Cerro Porteño

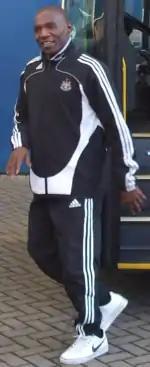
Geremi Njitap played for the club during the 90s.

Over the years the club has won a significant number of national championships. However, to date, it has not won any international tournaments despite a few good runs in the Copa Libertadores including semi-final appearances in 1973, 1978, 1993, 1998, 1999 and 2011.